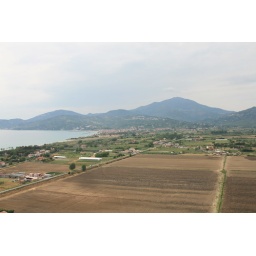
In medieval times, a castle was built over the top of the acropolis, and the tower affords a nice view.